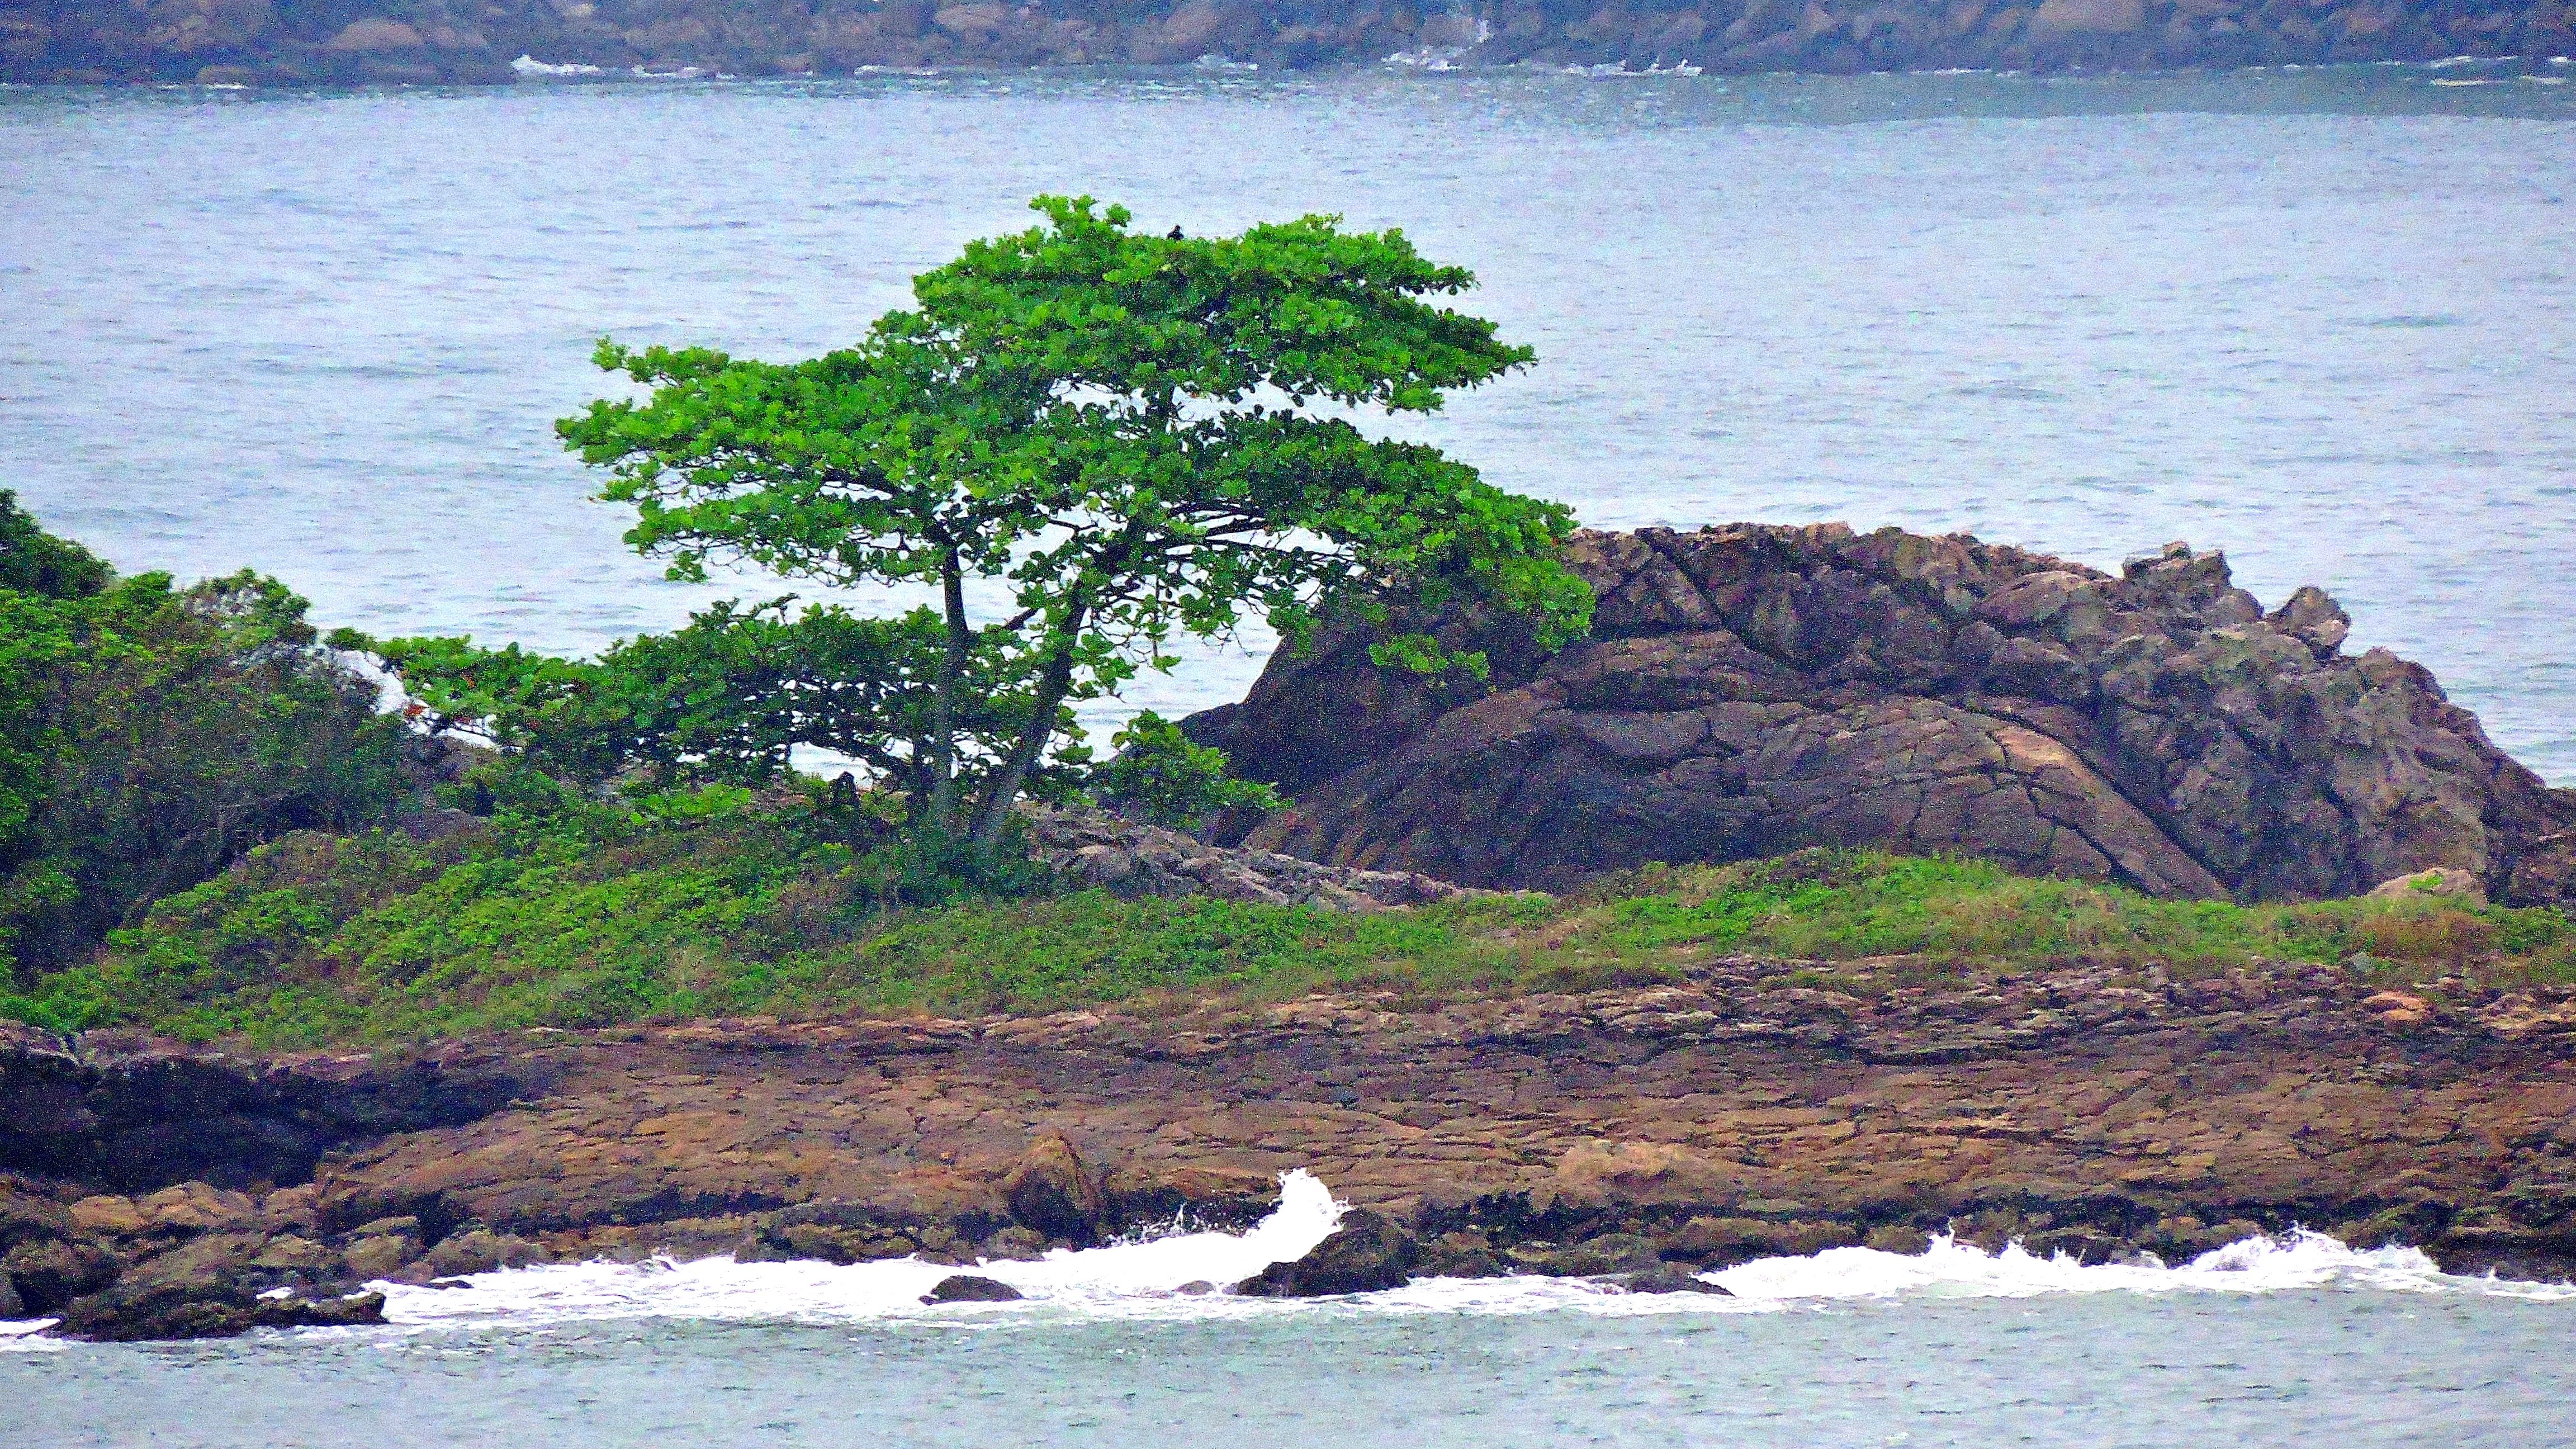
beach, sea, coast, rock, ocean, shore, cliff, cove, inlet, bay, island, terrain, body of water, archipelago, loch, cape, islet, landform, geographical feature